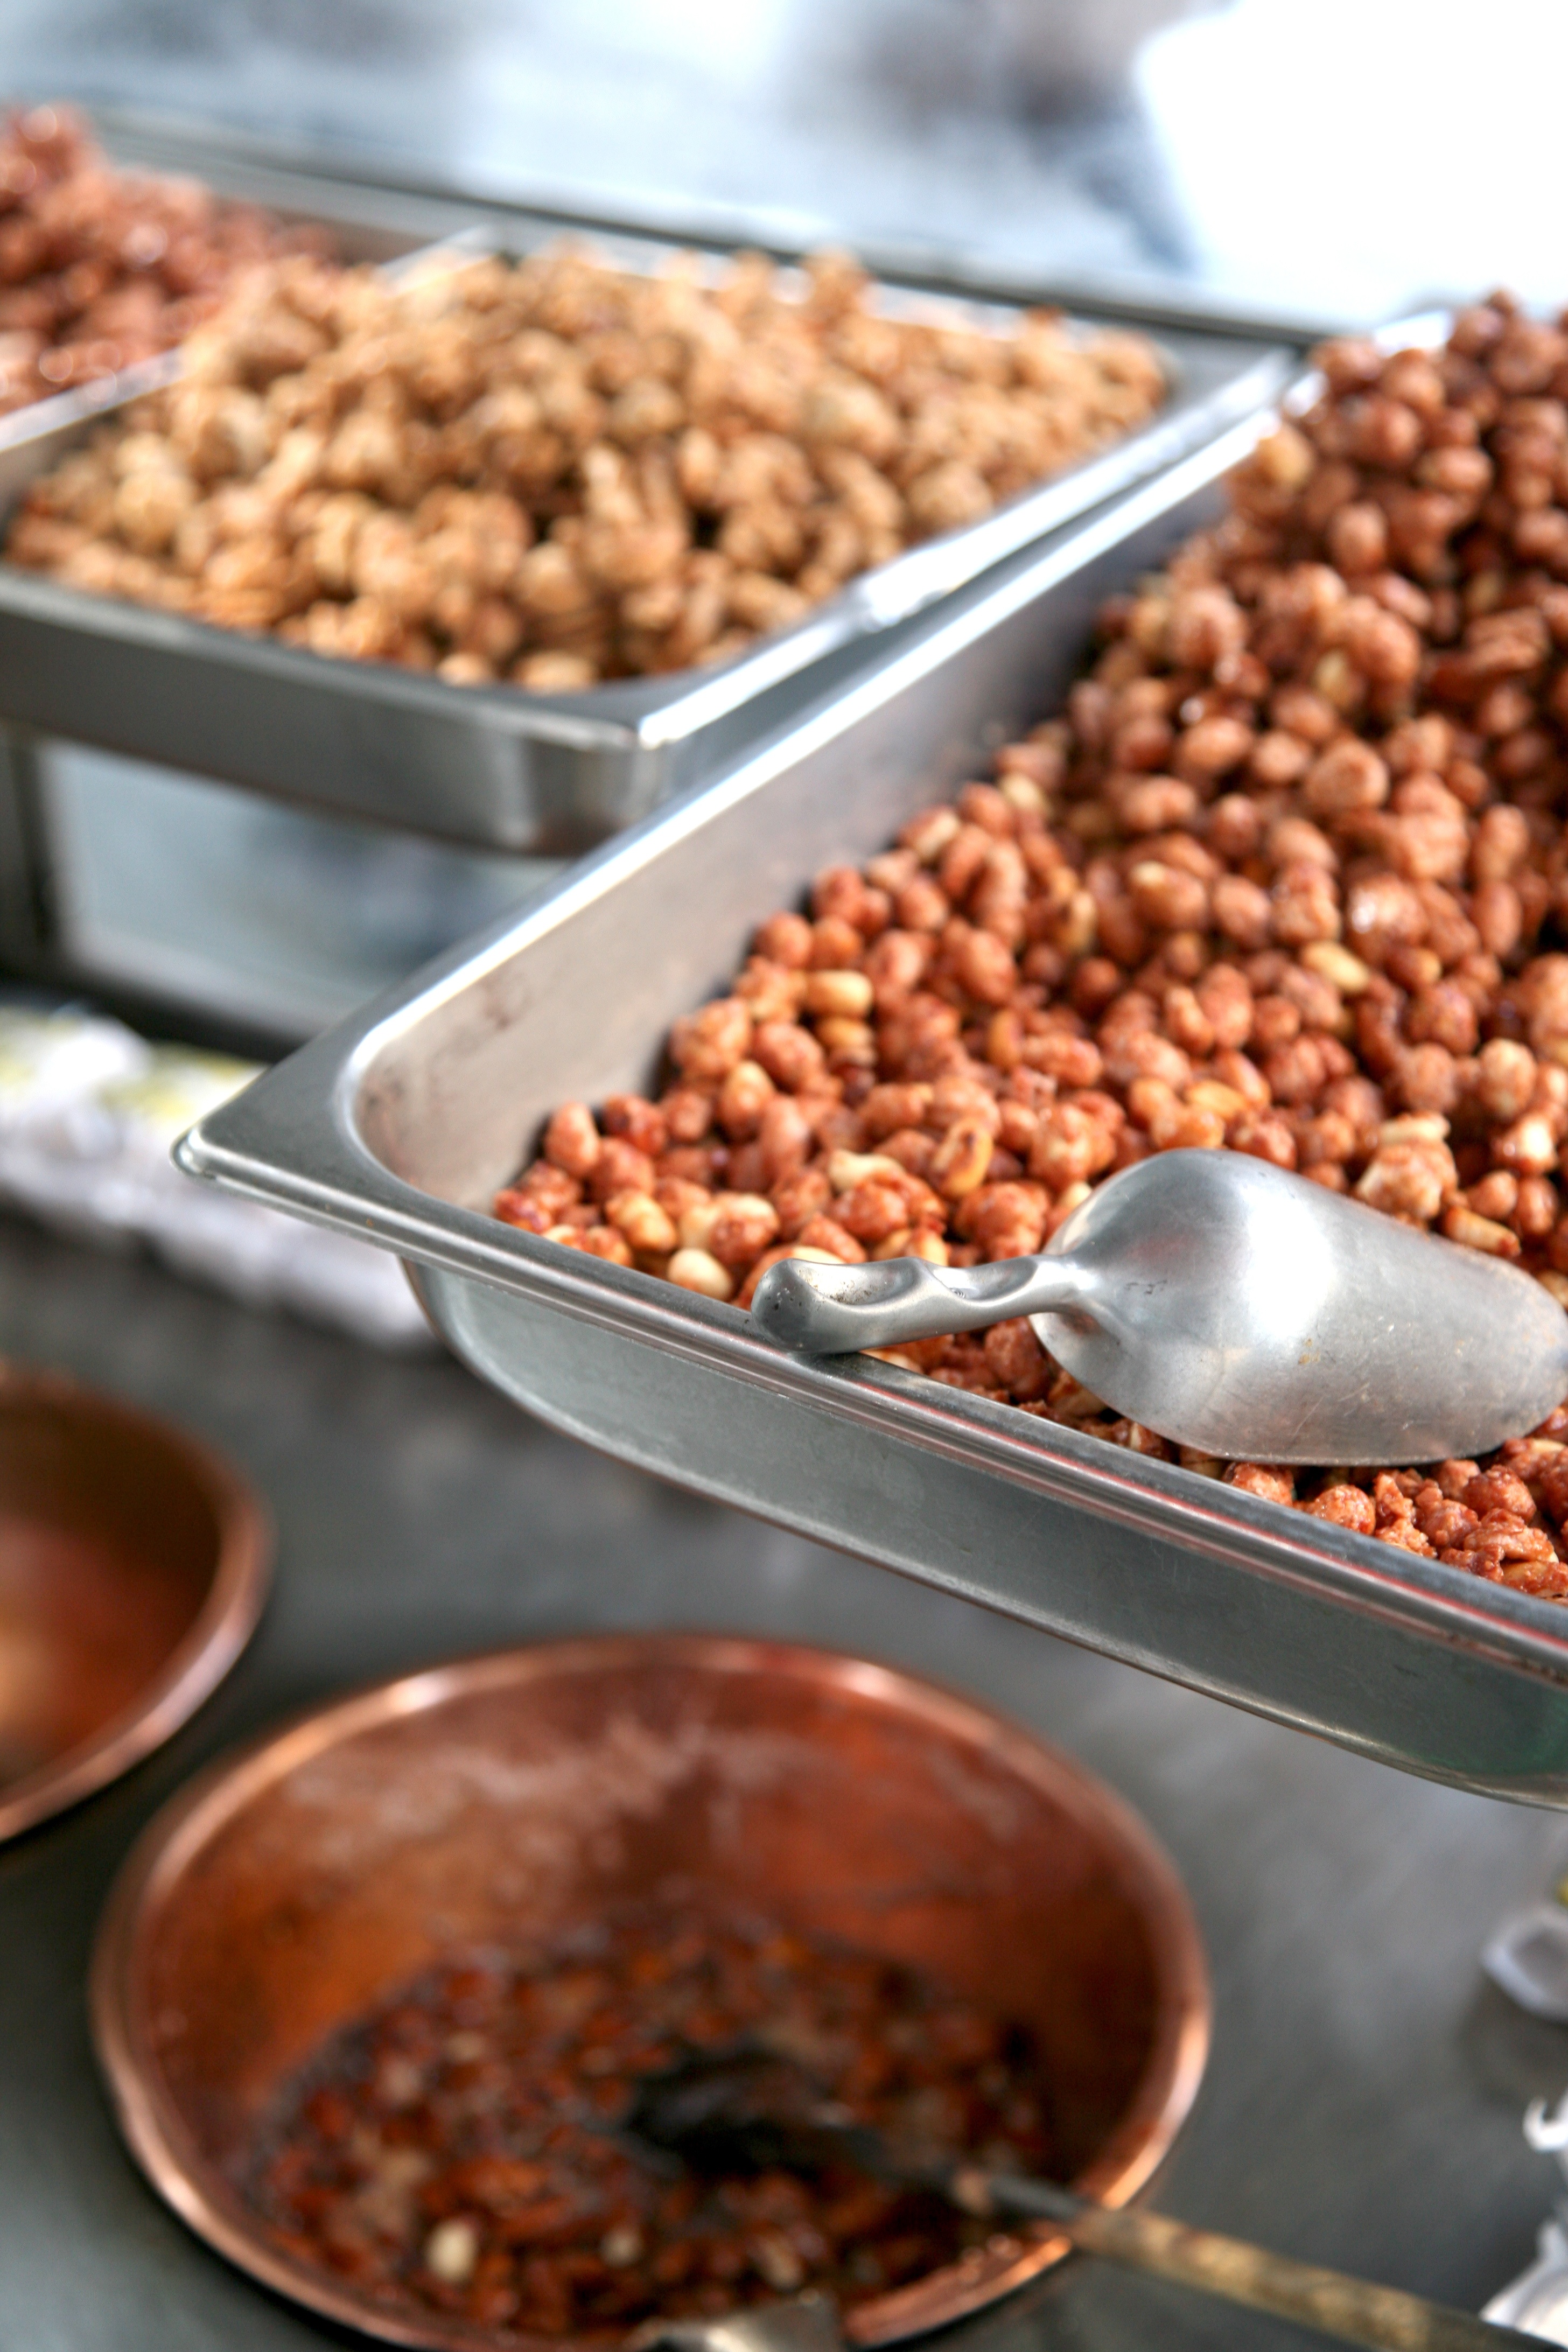
fruit, manhattan, dish, meal, food, produce, vegetable, nyc, canon, breakfast, baking, dessert, newyork, newyorkcity, ny, 5d, lowermanhattan, ef24105mmf4lisusm, flowering plant, land plant, snack food